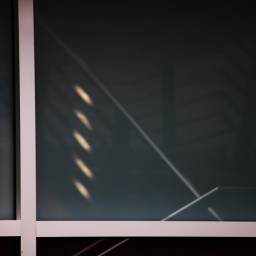
Internal stairway reflected in an ajacent glass panel wall